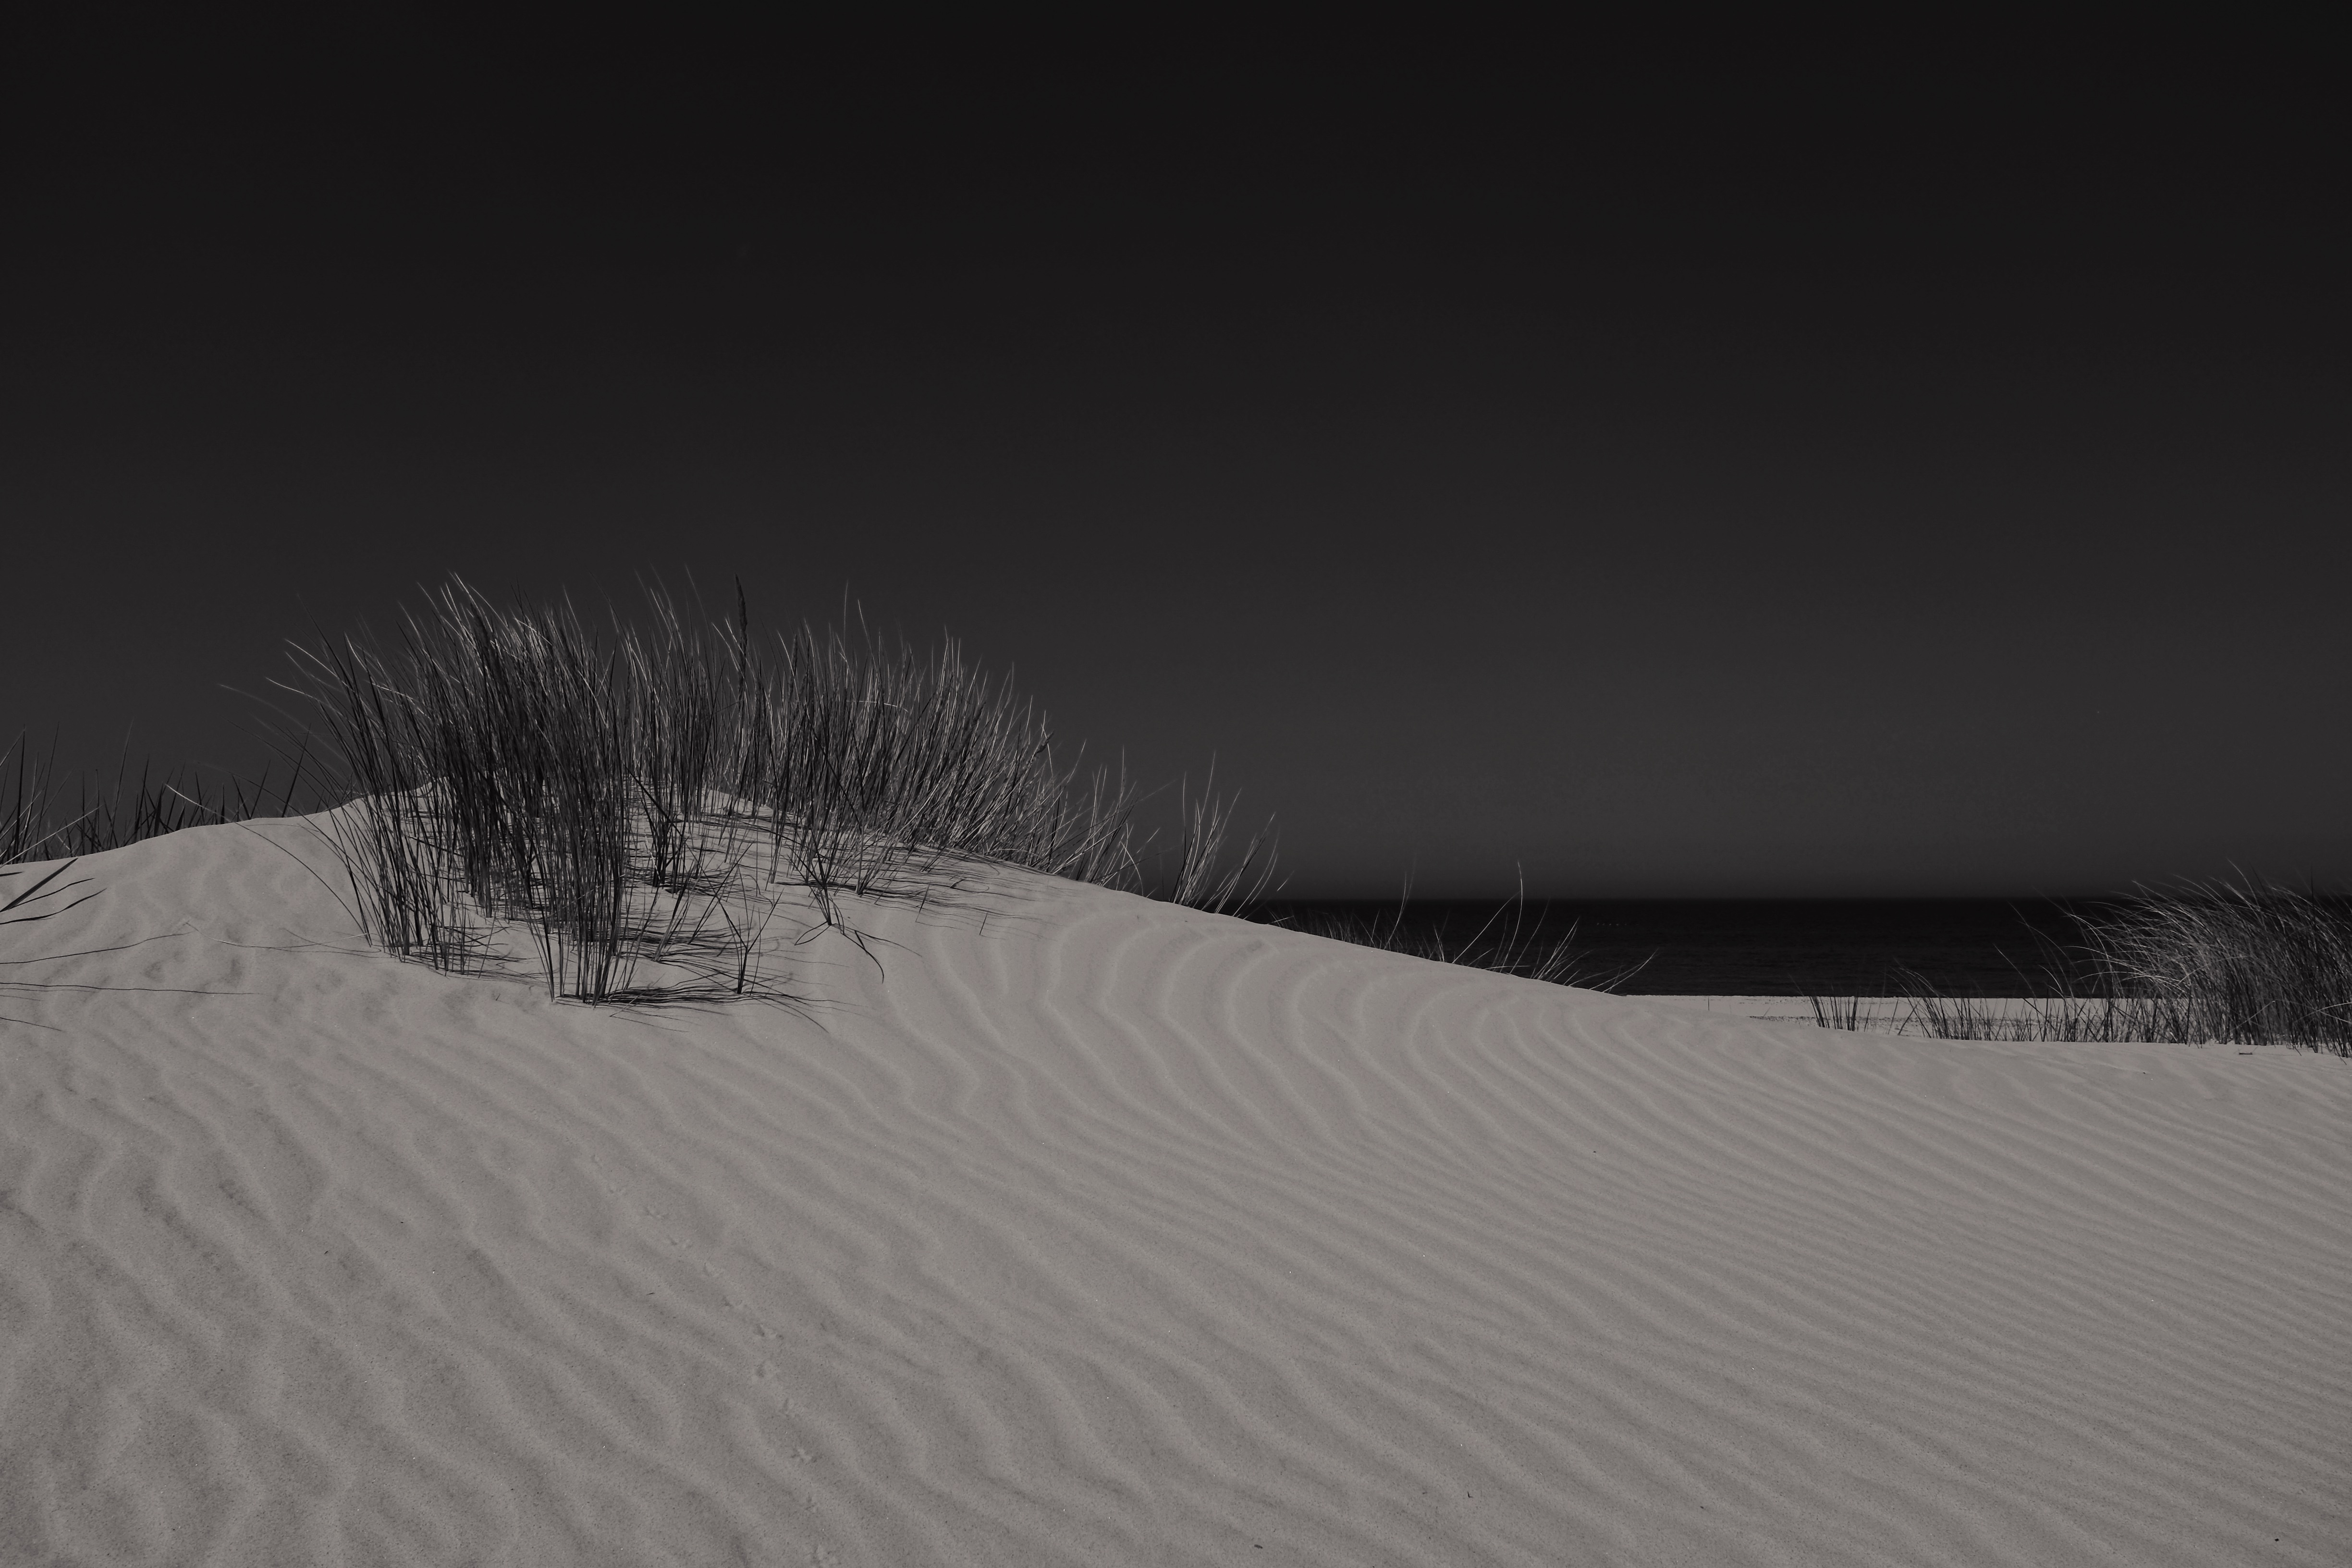
grass, sand, snow, winter, black and white, white, night, weather, monochrome, dunes, habitat, monochrome photography, natural environment, geological phenomenon